Harry Parkes (diplomat)

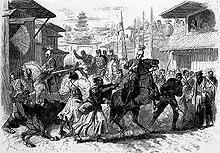
Attack on the delegation of Sir Harry Smith Parkes to the Meiji Emperor, 23 March 1868.

Parkes's position as the acting British Consul in Canton brought him into renewed contact with Ye Mingchen, the Qing-appointed Imperial Commissioner and Viceroy of Liangguang. Conflict between them eventually led to the outbreak of the Second Opium War (1856–60).